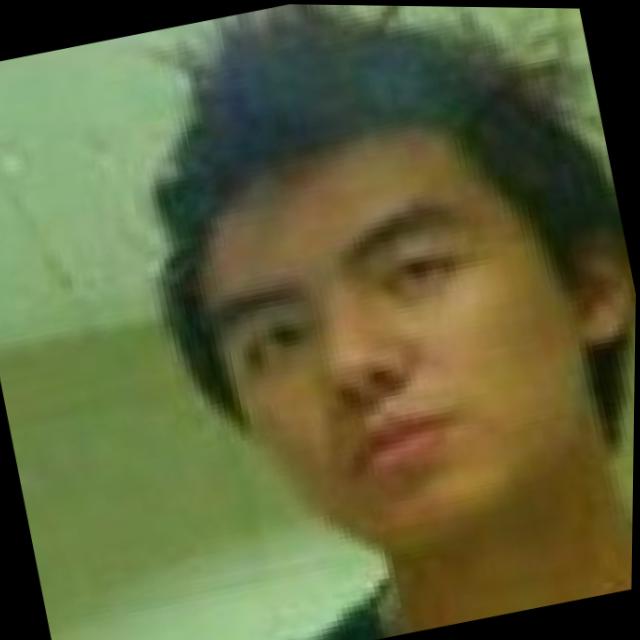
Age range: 21-44